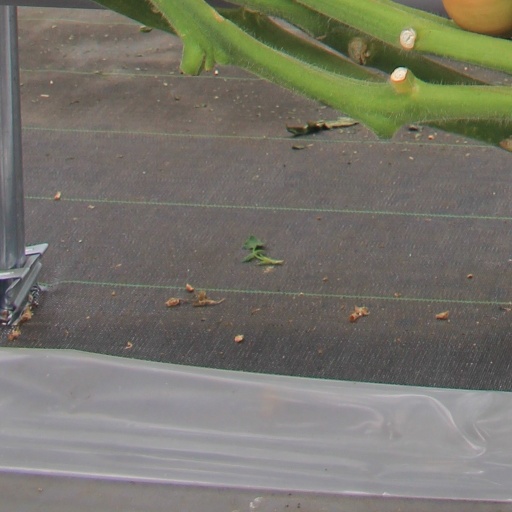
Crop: tomato